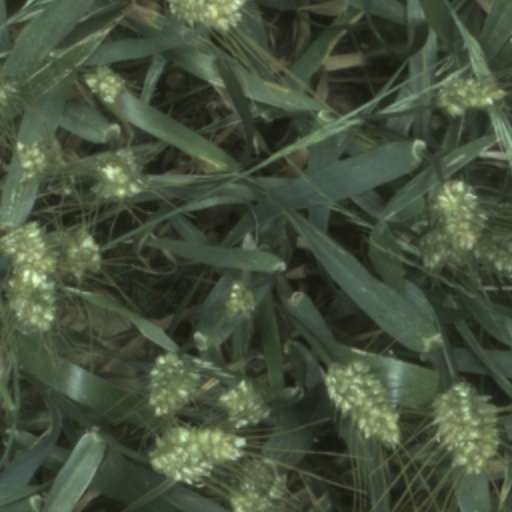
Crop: wheat